Motorcycle helmet

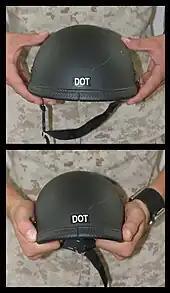
A soldier bending the shell of a confiscated non-DOT compliant novelty helmet to demonstrate its weakness

A "novelty helmet", colloquially called a "beanie" or "brain bucket", is an uncertified helmet that cannot legally be called motorcycle helmets in some jurisdictions. Such helmets are often smaller and lighter than those made to DOT standards, and are unsuitable for crash protection because they lack the energy-absorbing foam that protects the brain by allowing it to come to a gradual stop during an impact. A novelty helmet can protect the scalp against sunburn while riding and—if it stays on during a crash—might protect the scalp against abrasion, but it has no capability to protect the skull or brain from an impact. In the US, 5% of riders wore non-DOT compliant helmets in 2013, a decrease from 7% the previous year.